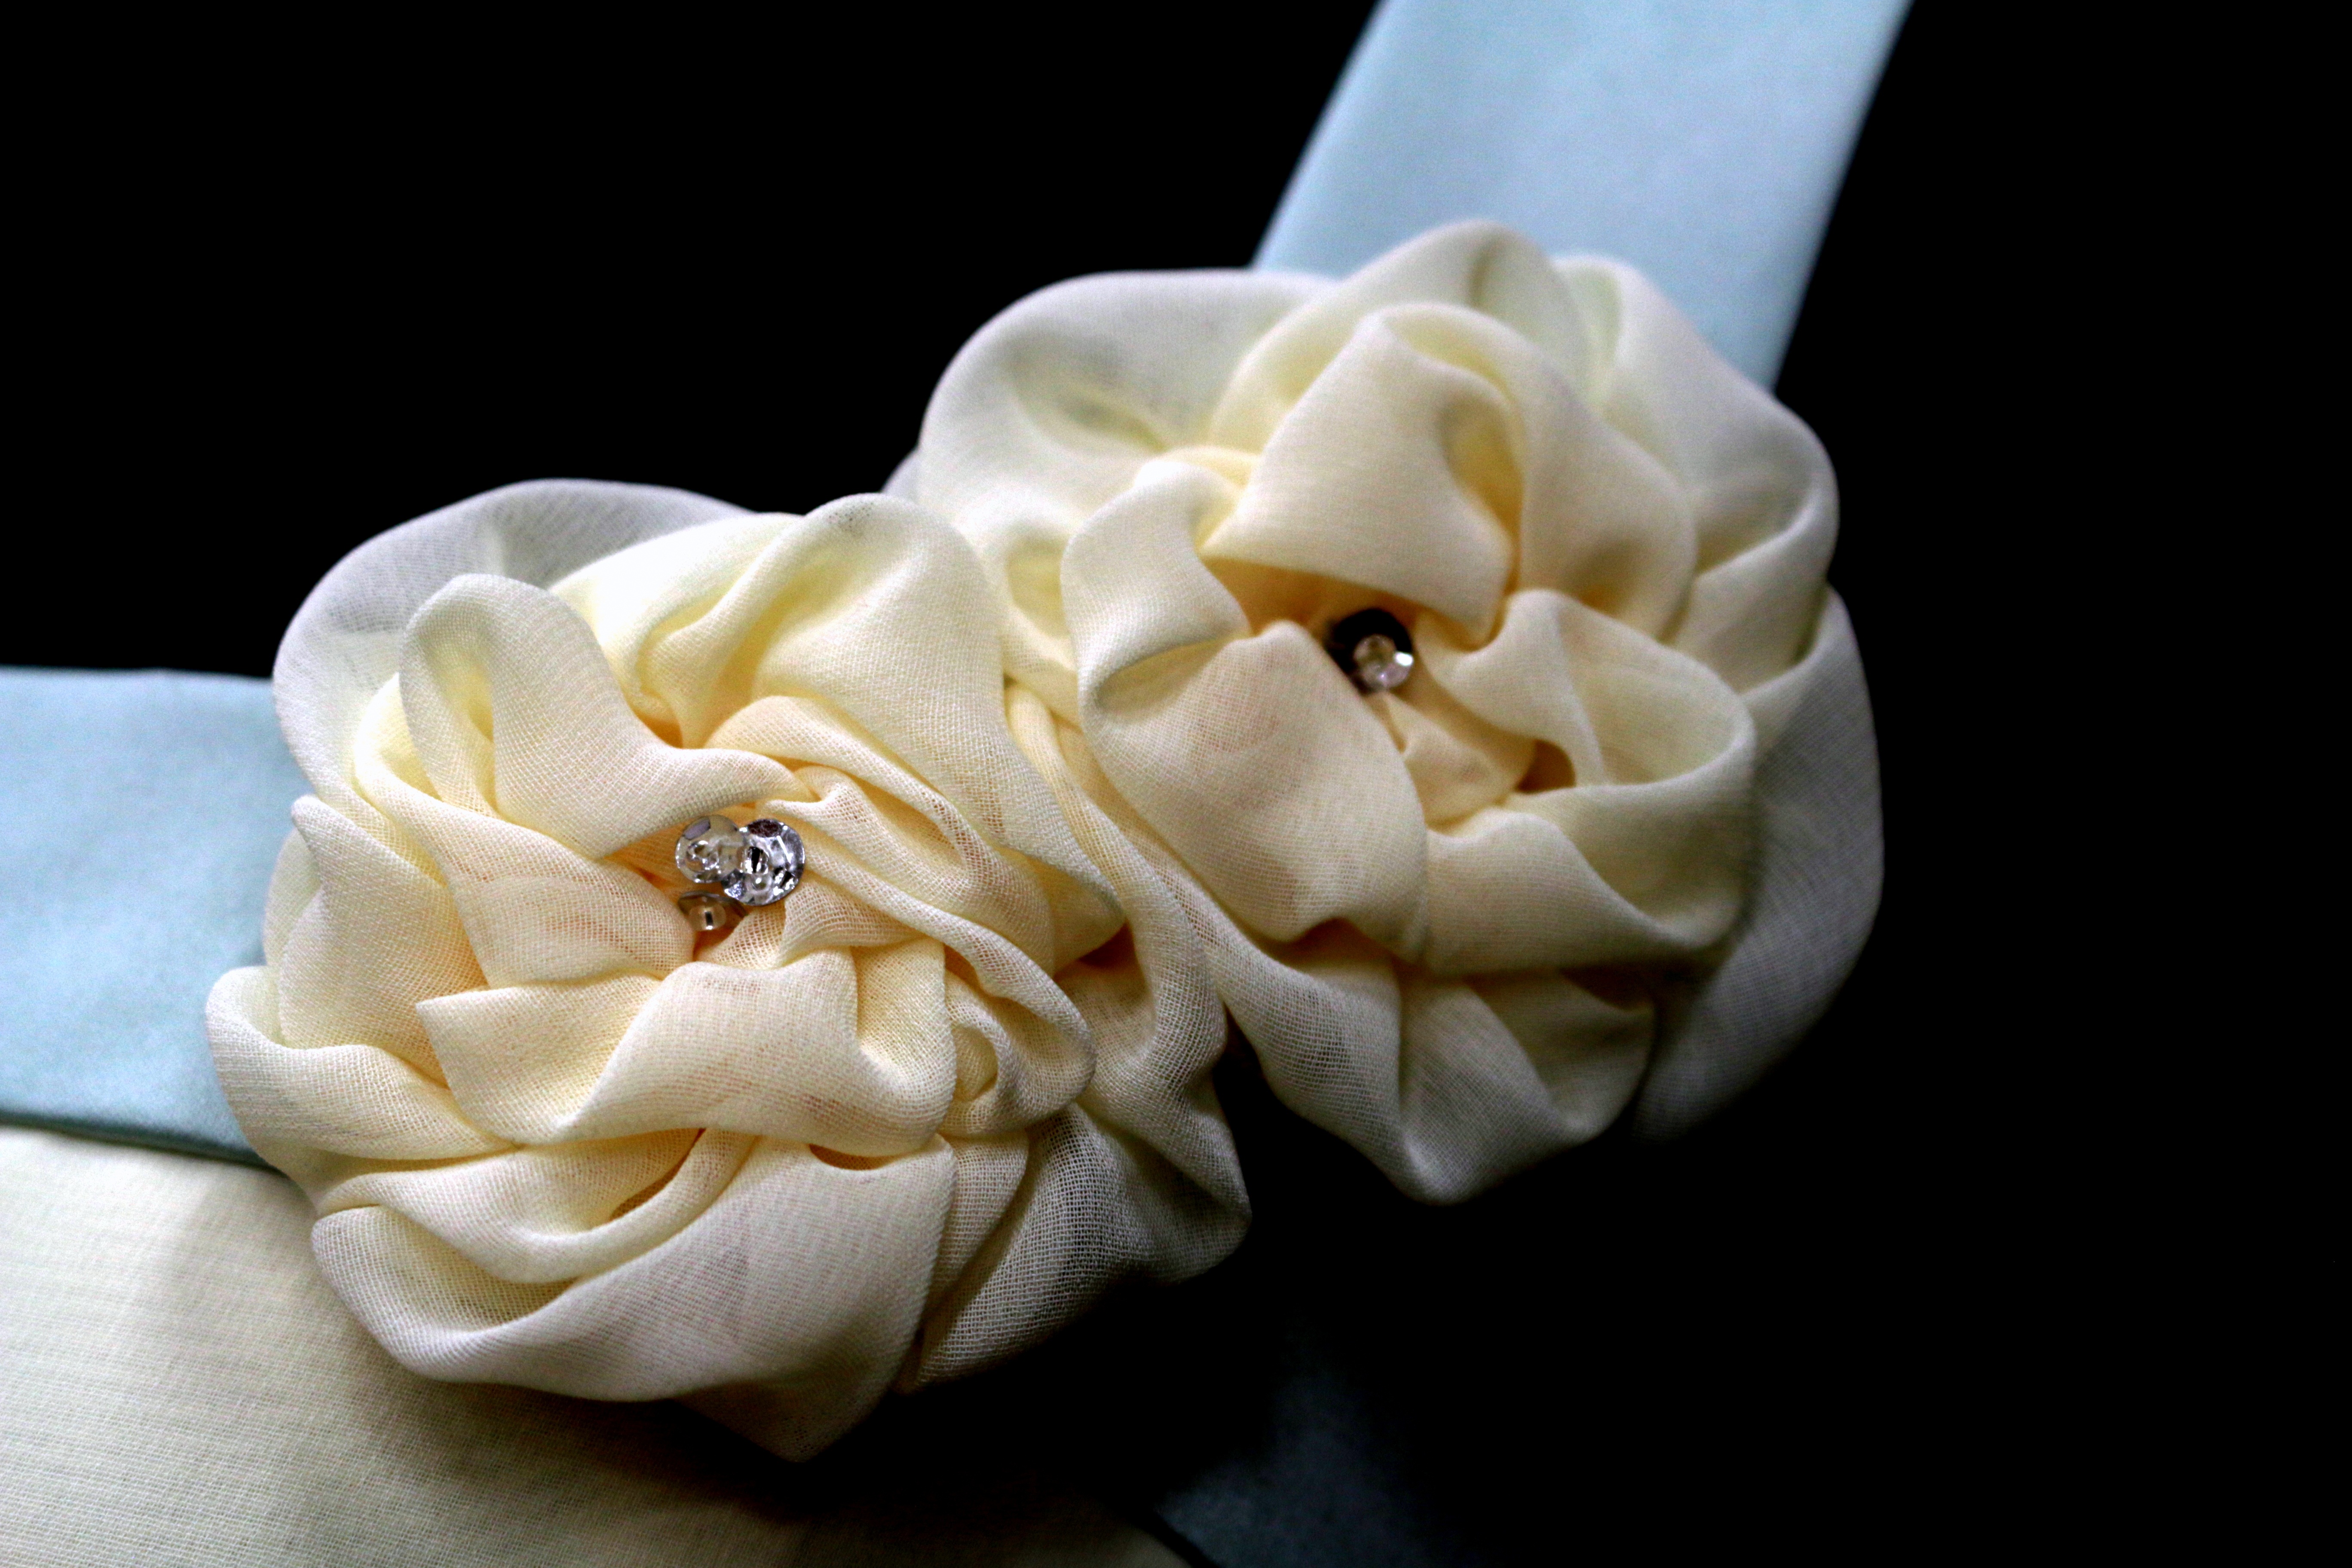
plant, white, flower, petal, rose, fashion, yellow, fabric, close up, embellishment, gardenia, macro photography, flowering plant, garden roses, flower bouquet, cut flowers, gathered, land plant